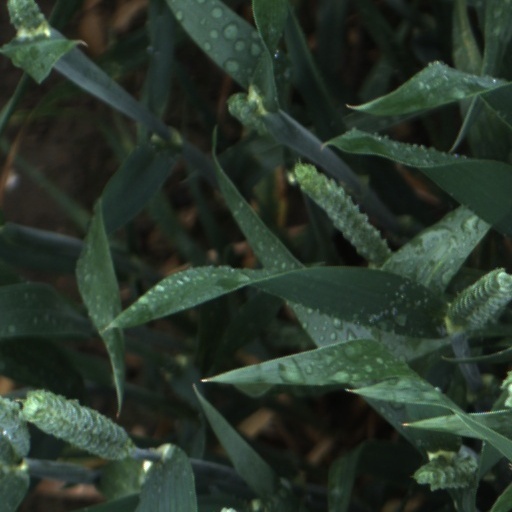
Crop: wheat